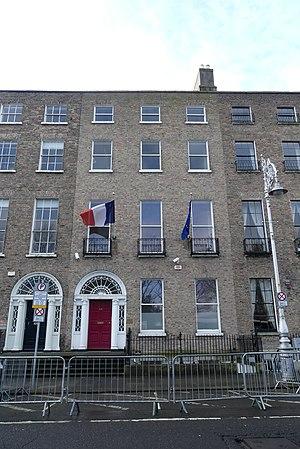
Immeuble abritant l'ambassade de France en Irlande sur Merrion Square à Dublin
L'ambassade de France en Irlande est la représentation diplomatique de la République française en Irlande. Elle est située à Dublin, la capitale du pays, et son ambassadeur est, depuis 2017, Stéphane Crouzat.